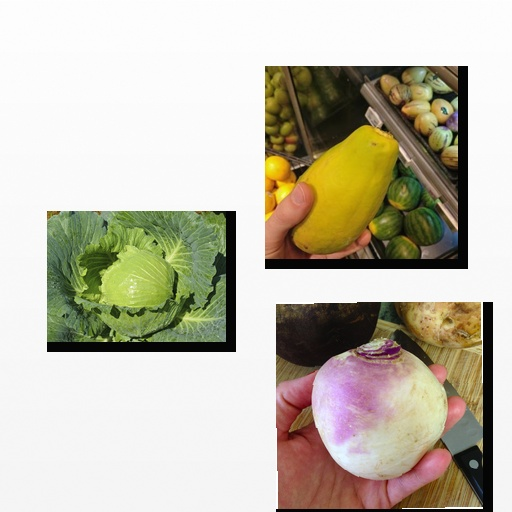
Food items: papaya, cabbage, turnip